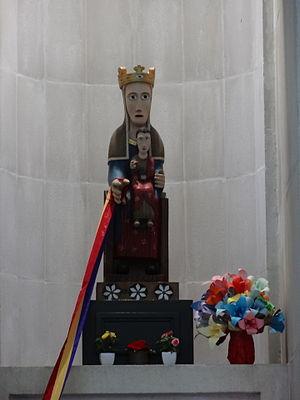
Statue de Mare de Déu à l'intérieur du sanctuaire de Meritxell, Andorre